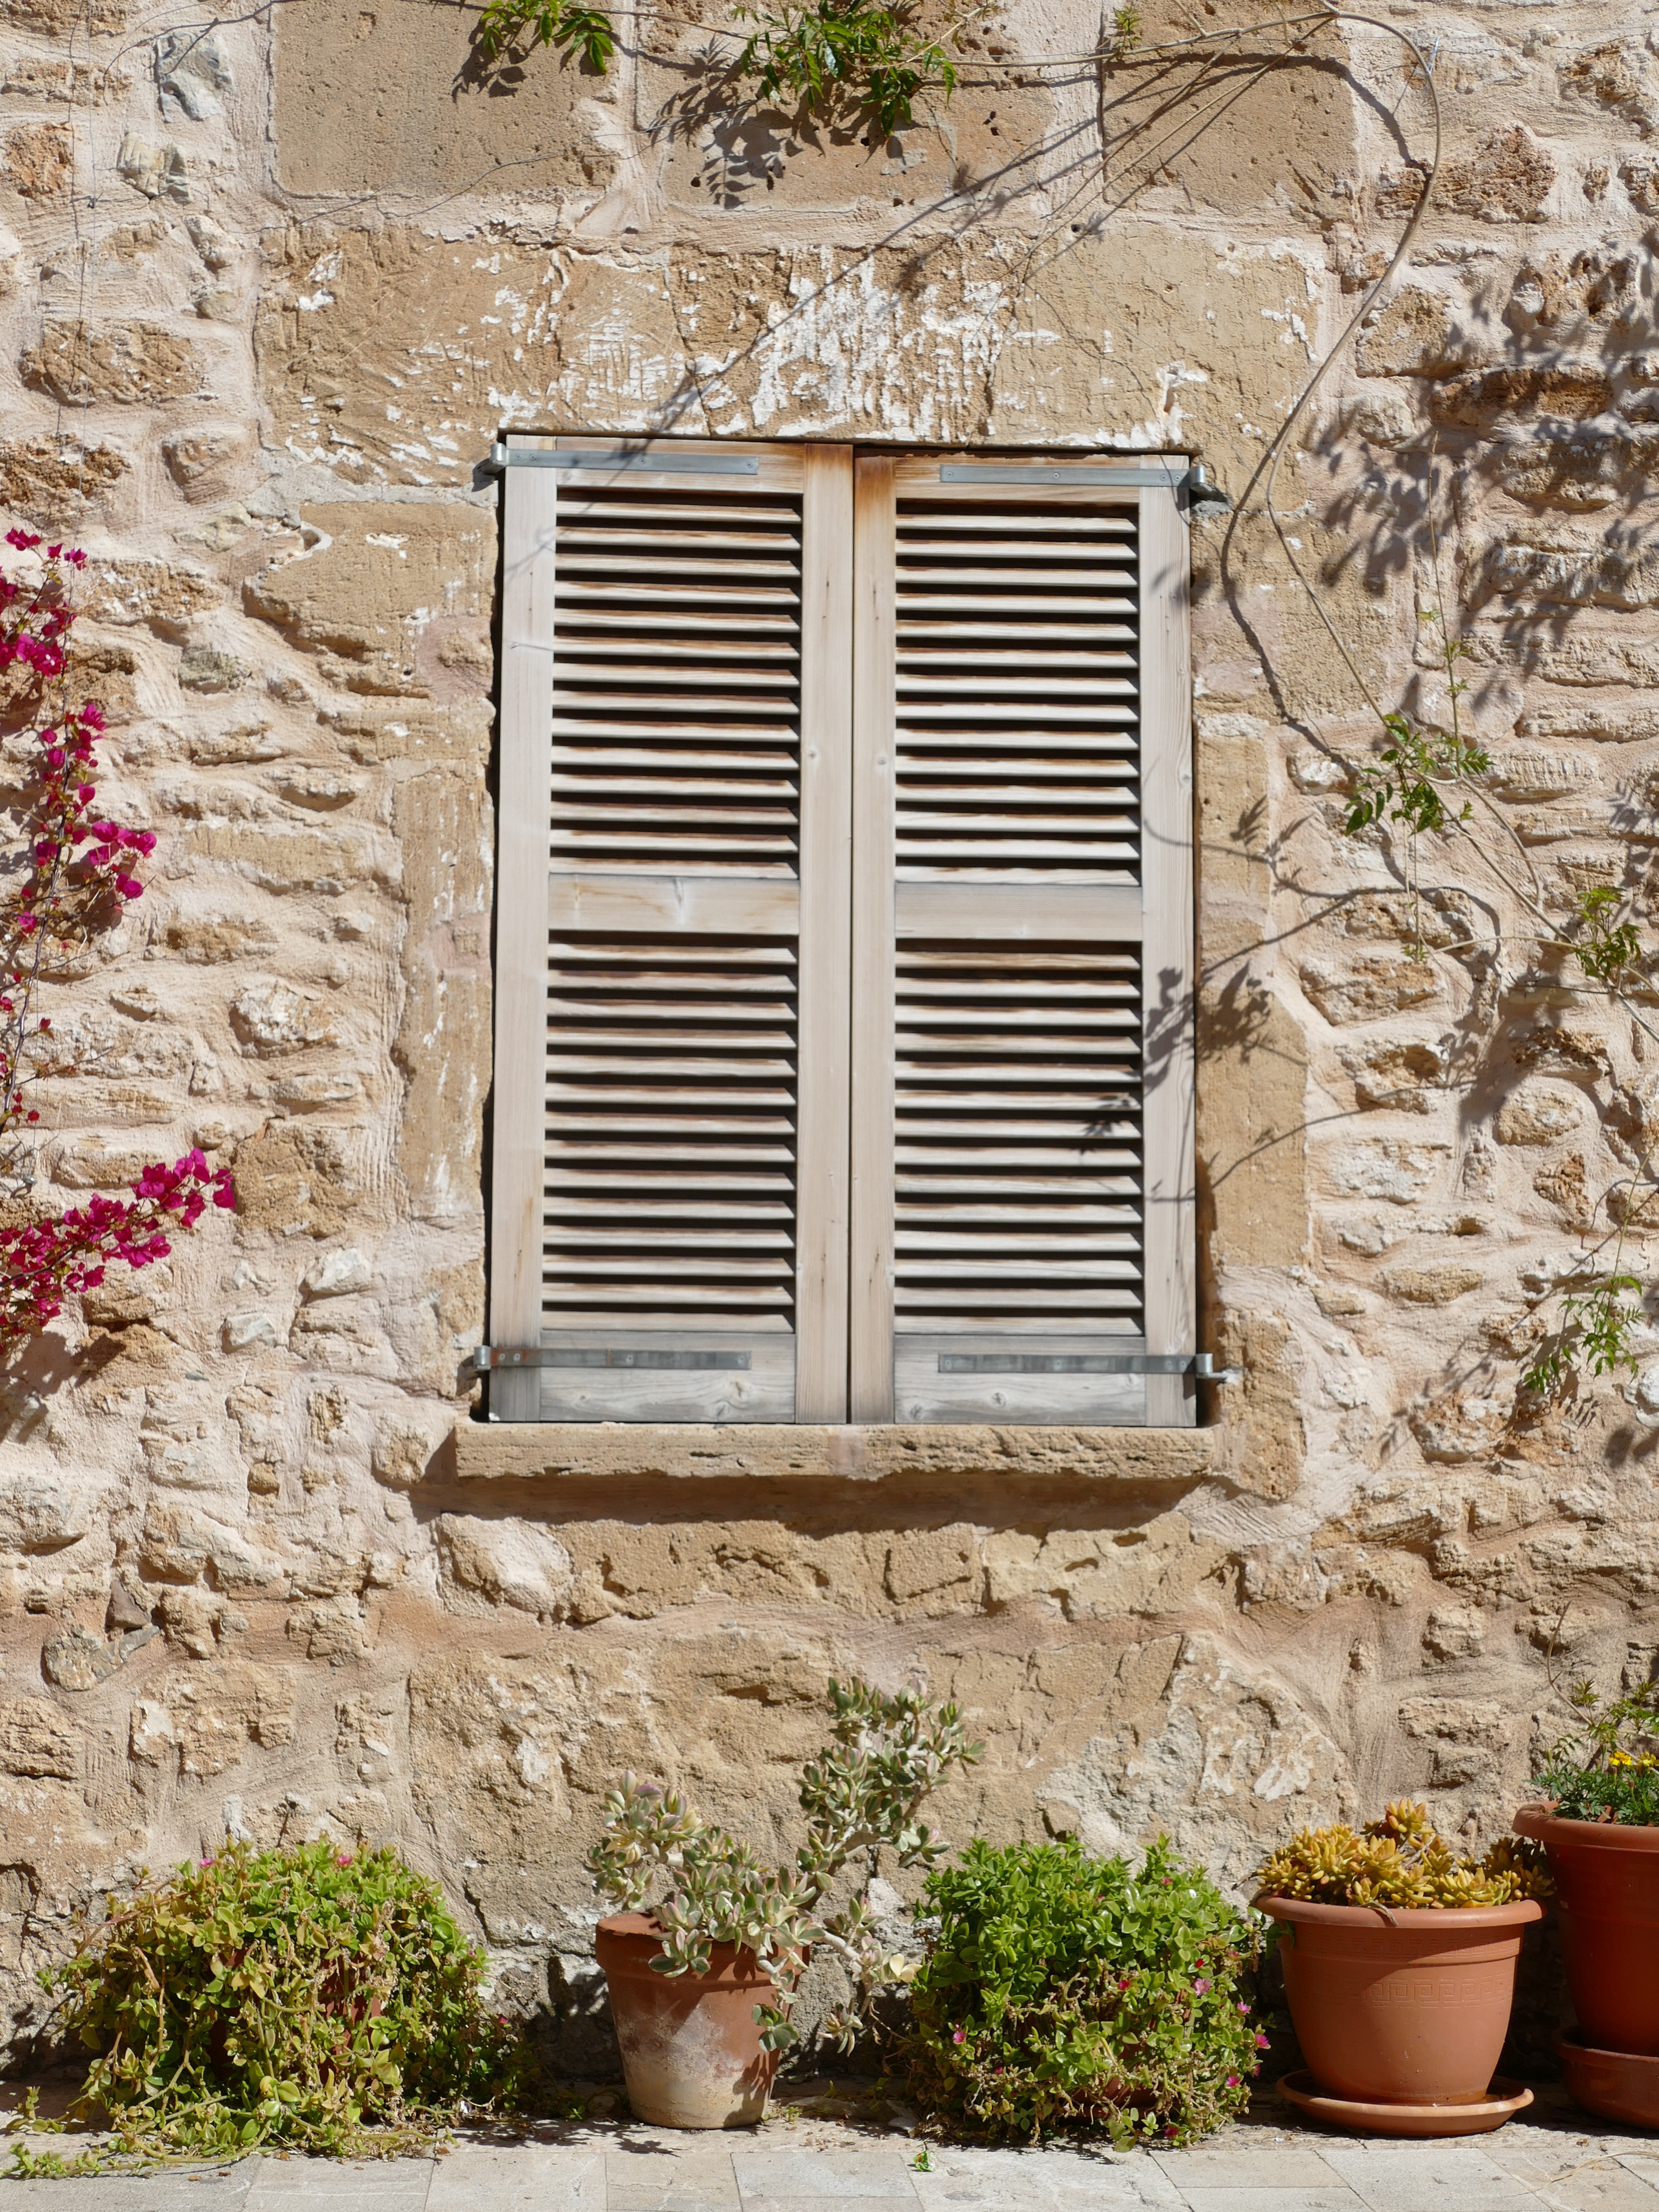
plant, wood, window, building, home, wall, shed, rustic, balcony, spring, backyard, facade, brick, door, flowers, interior design, spain, shutters, mallorca, closed, yard, old window, hauswand, wooden windows, window covering, sash window